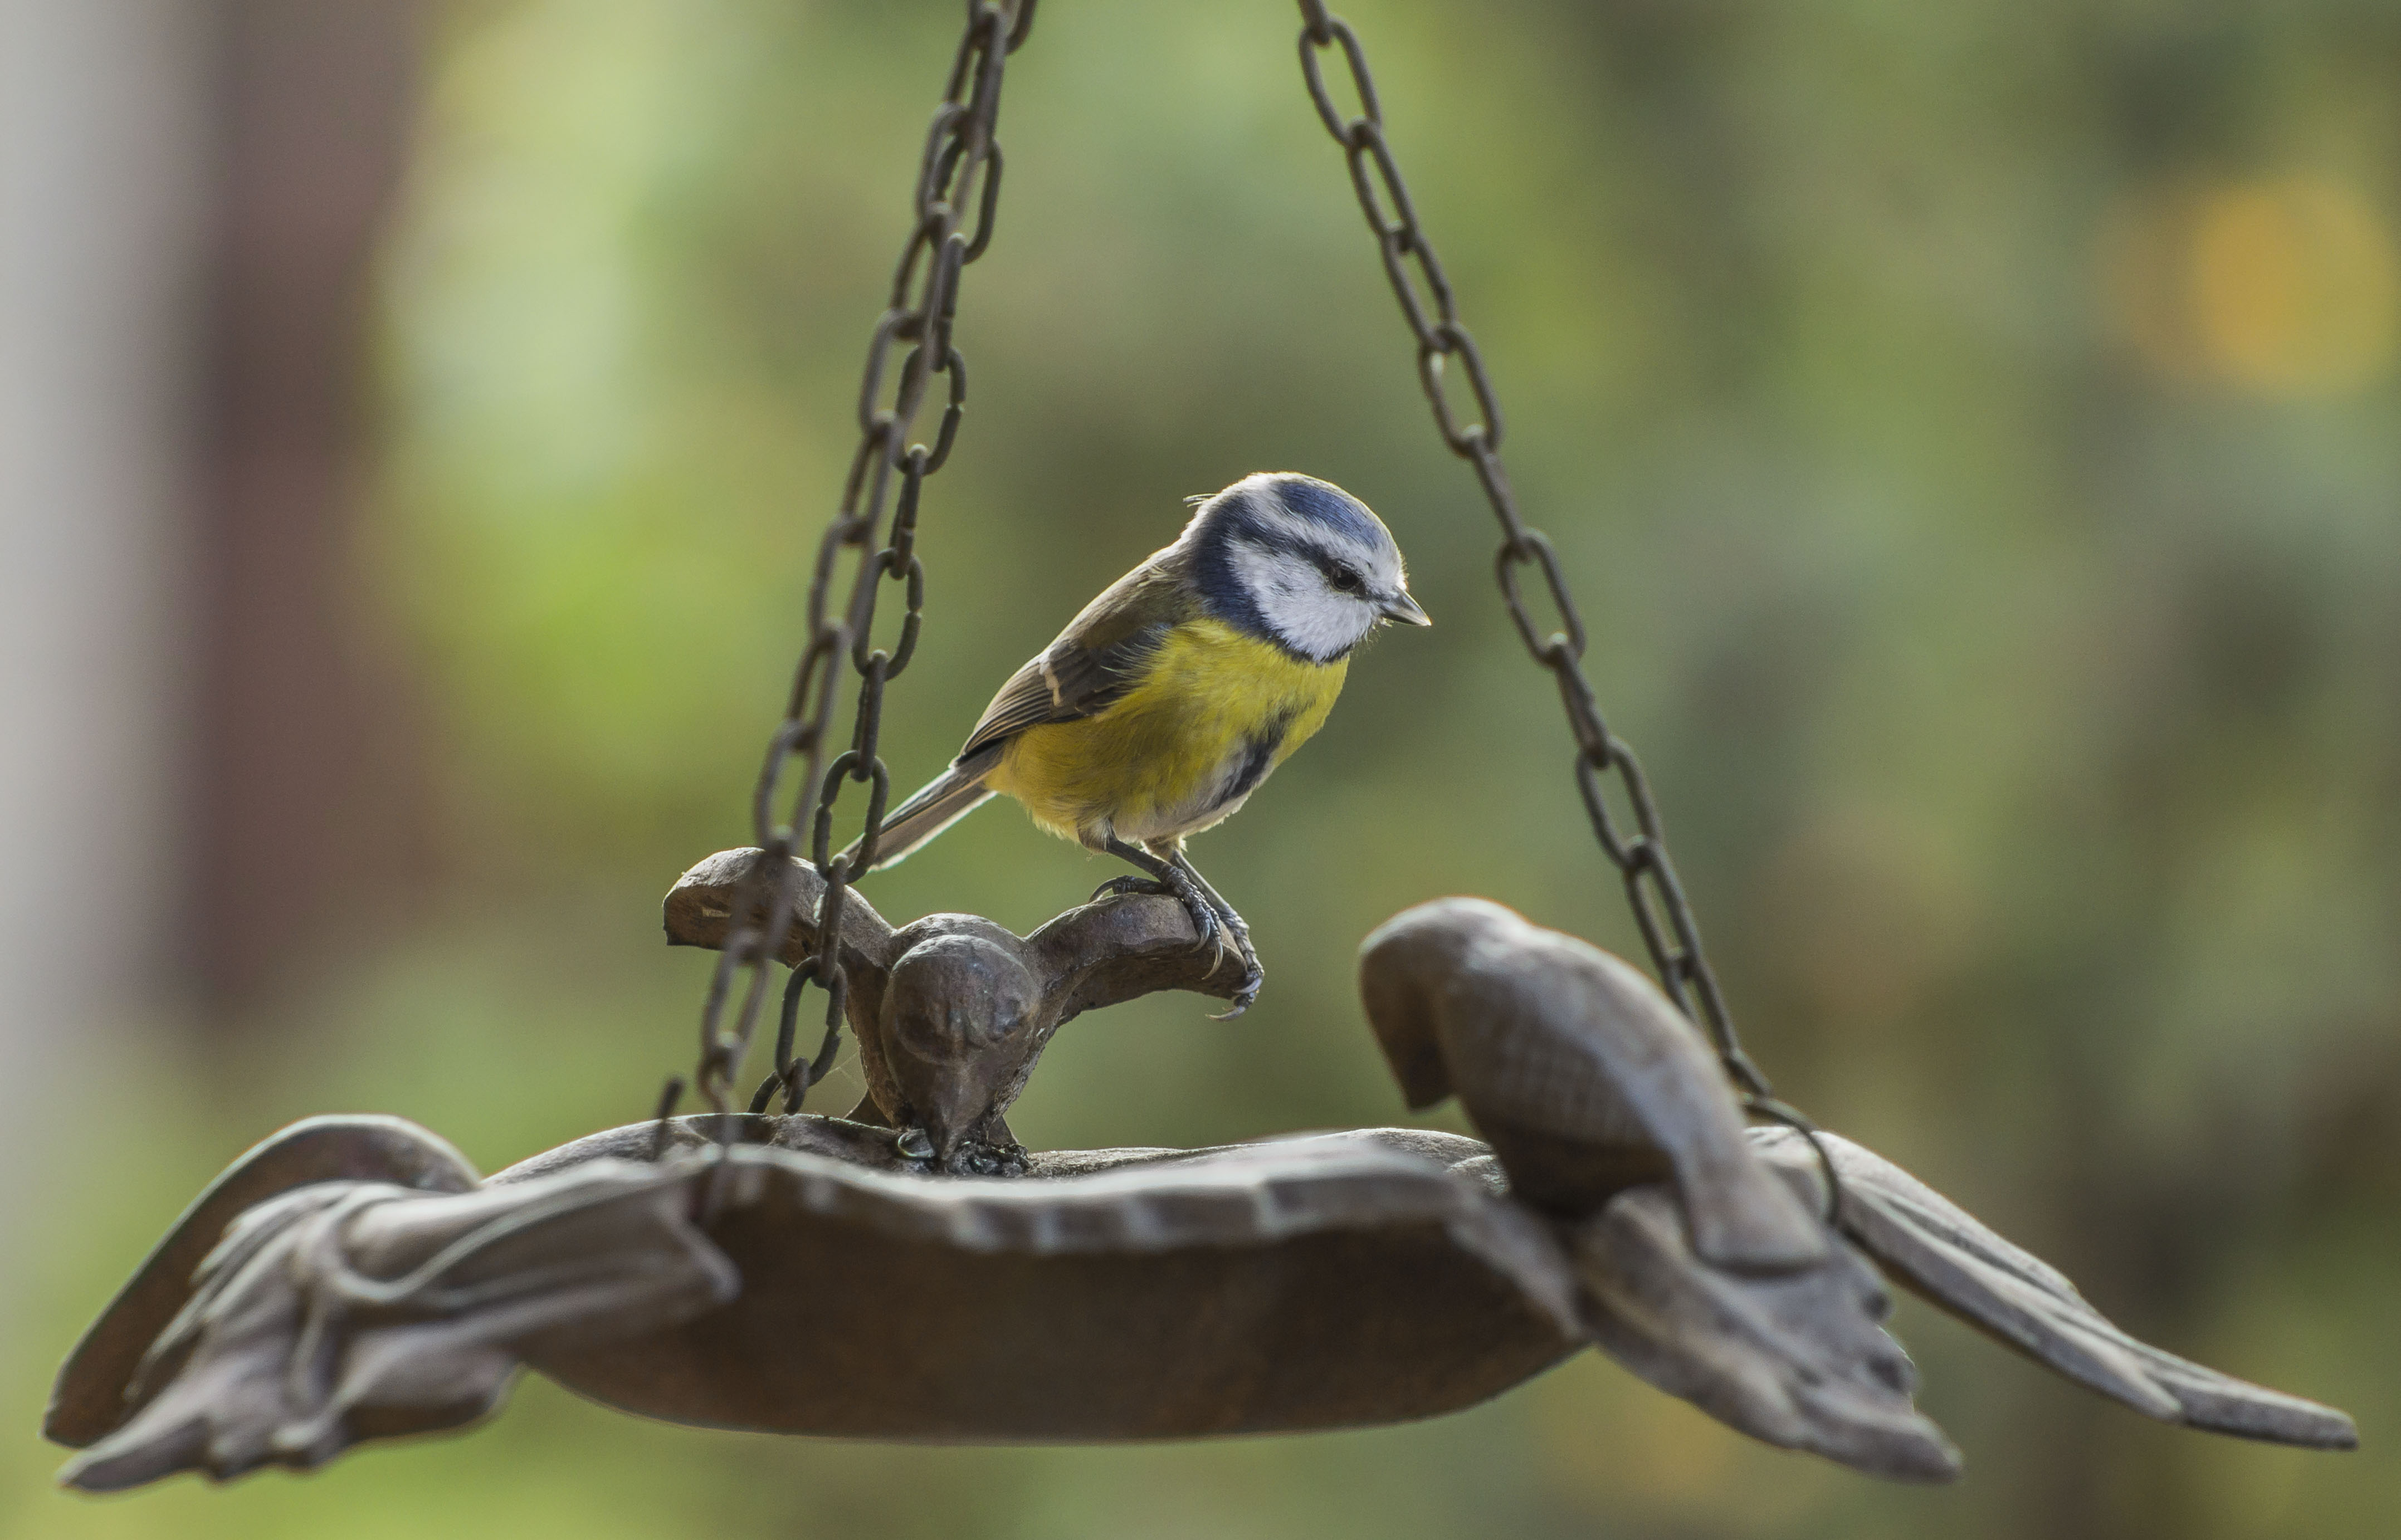
branch, bird, wildlife, beak, blue, fauna, vertebrate, sparrow, finch, eurasian, tit, feeder, caeruleus, cyanistes, madretet, kkcinege, chickadee, brambling, old world flycatcher, perching bird